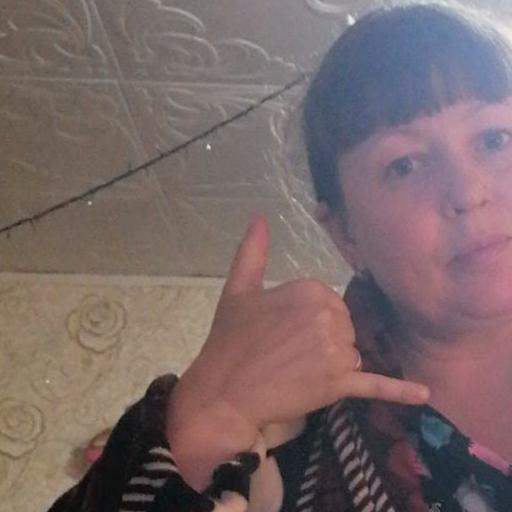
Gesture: call